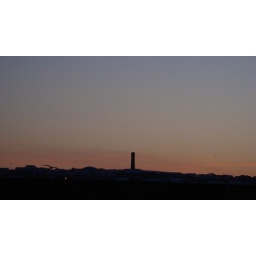
The towerhill tower in Peterhead with a clear wintery sunset.